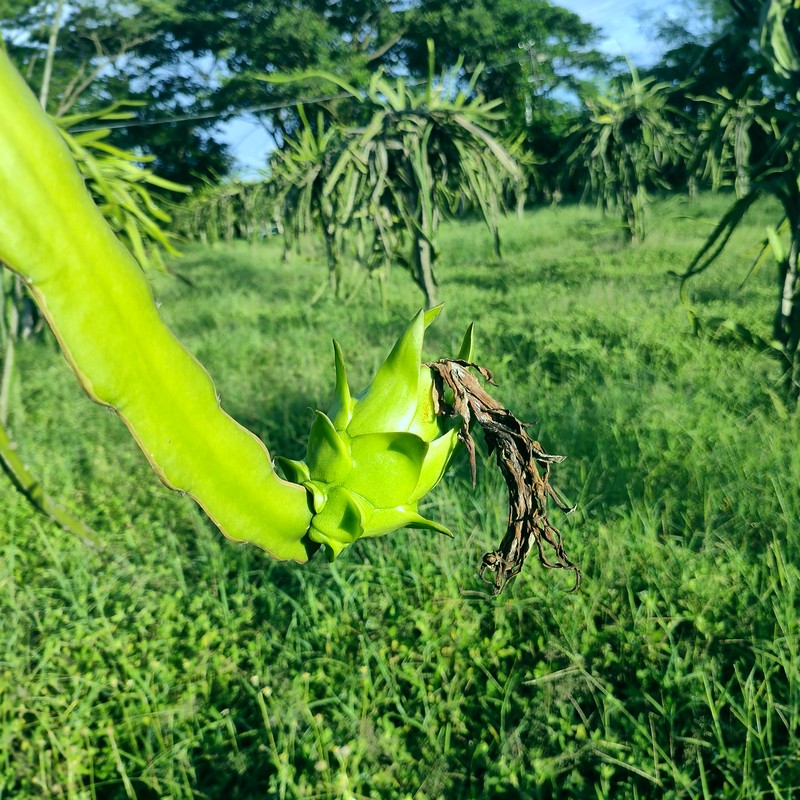
Label: Immature Dragon Fruit